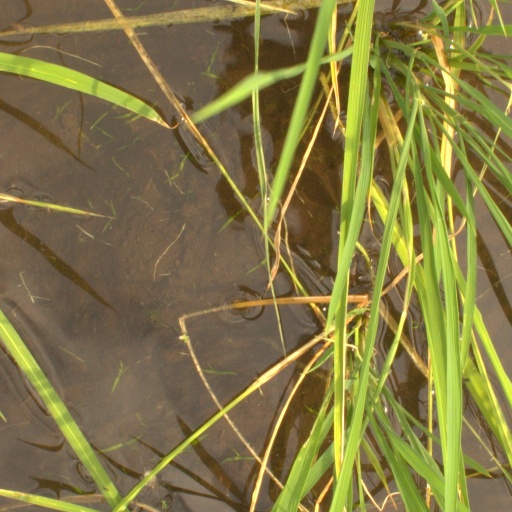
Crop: rice